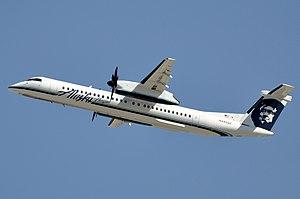
L'accident d'un Bombardier Q400 en baie de Seattle concerne un avion Bombardier Q400 volé par Richard Russell, un employé de l'aéroport de Seattle-Tacoma, qui s'est écrasé sur l'île voisine de Ketron le 10 août 2018.